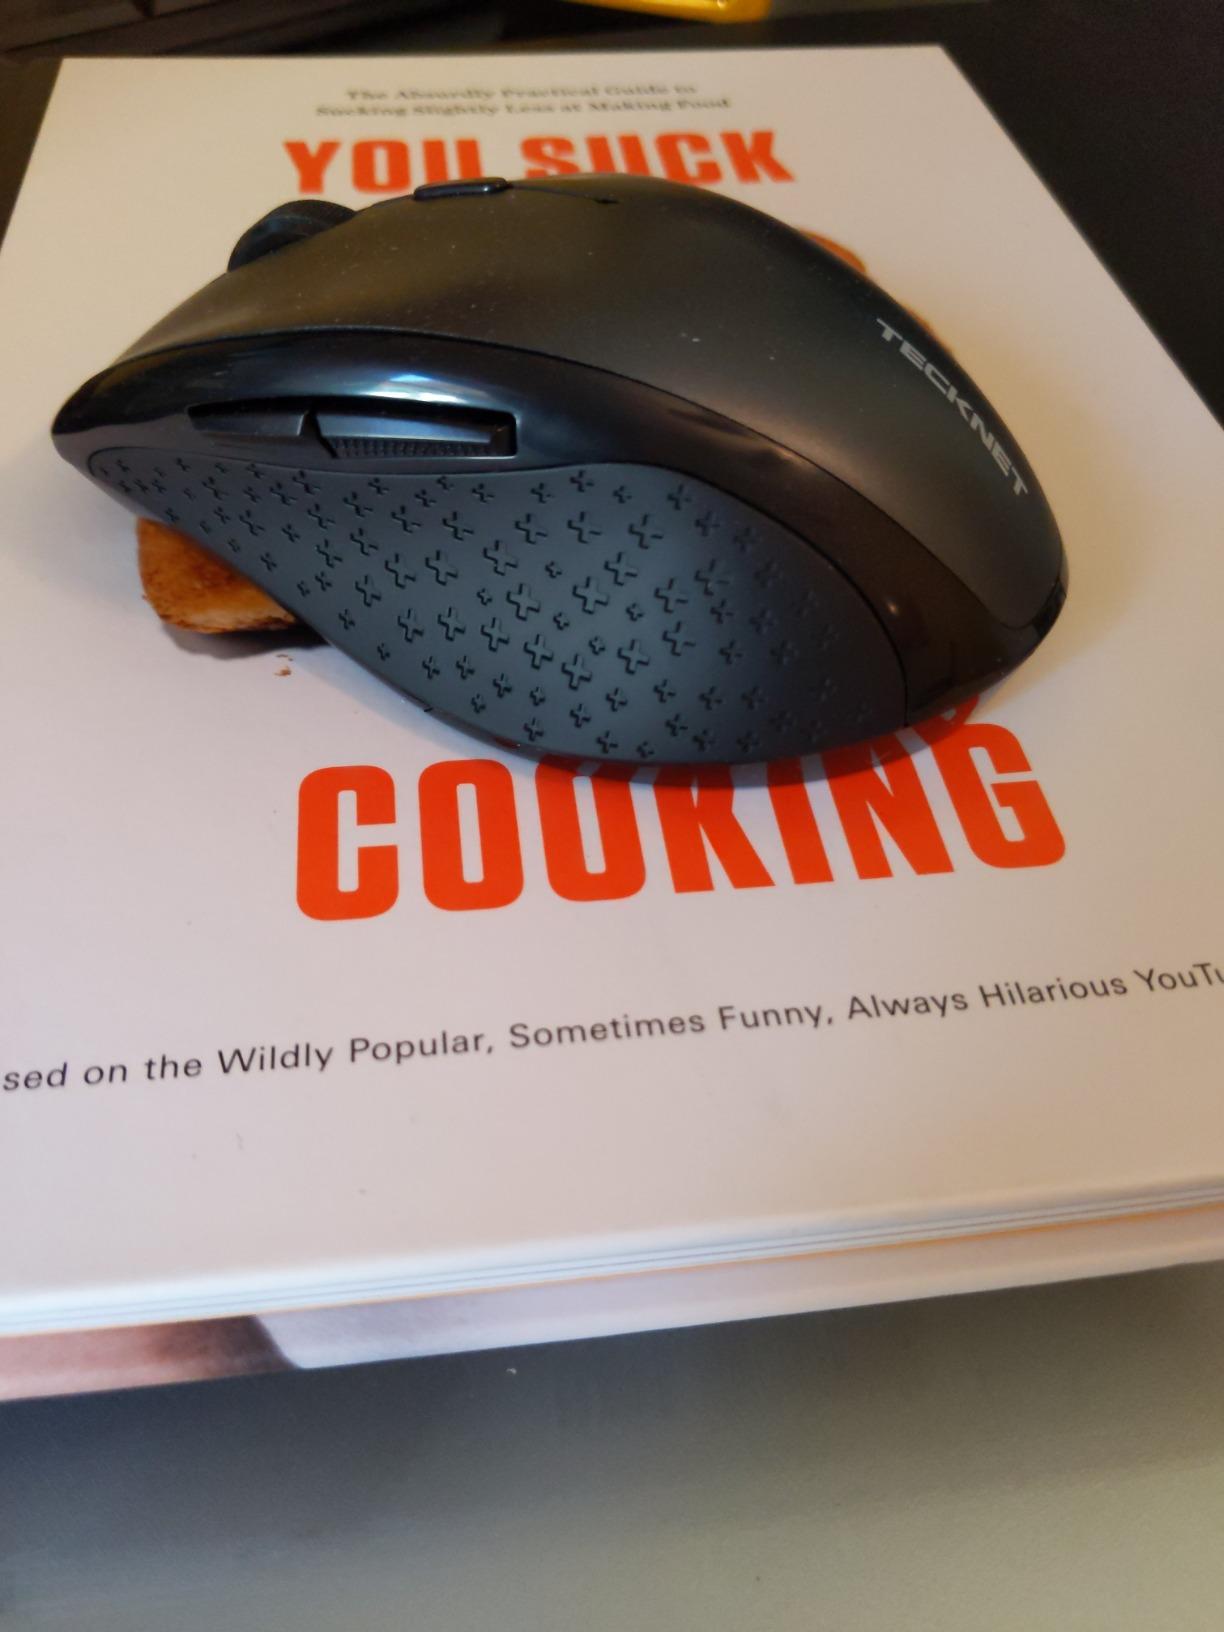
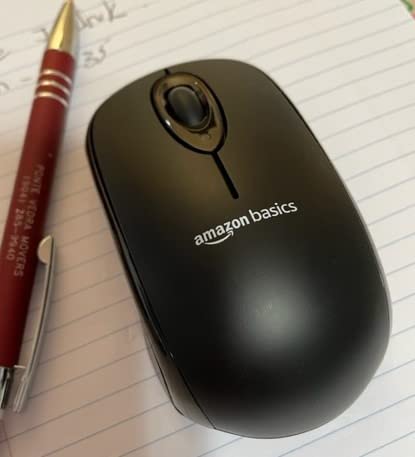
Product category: mouse
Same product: no